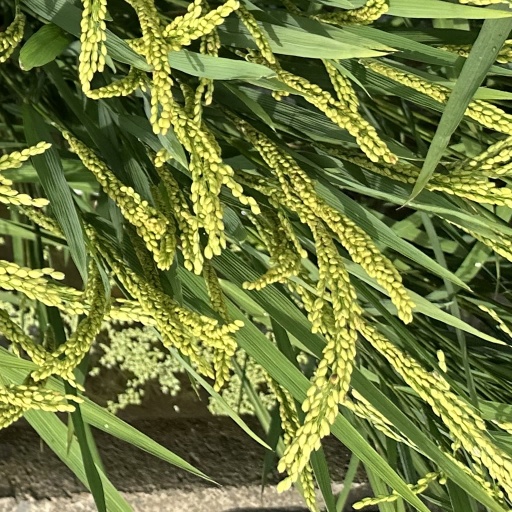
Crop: rice